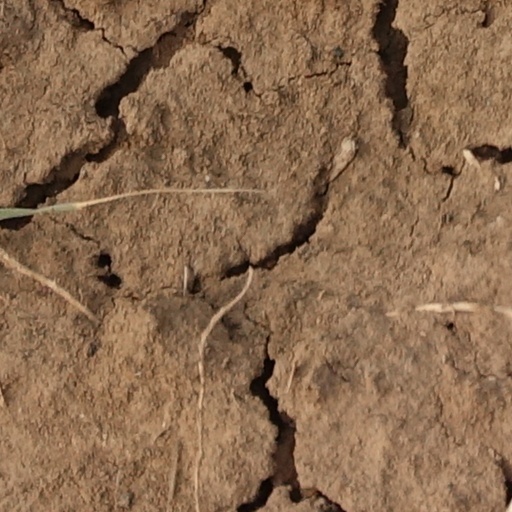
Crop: wheat